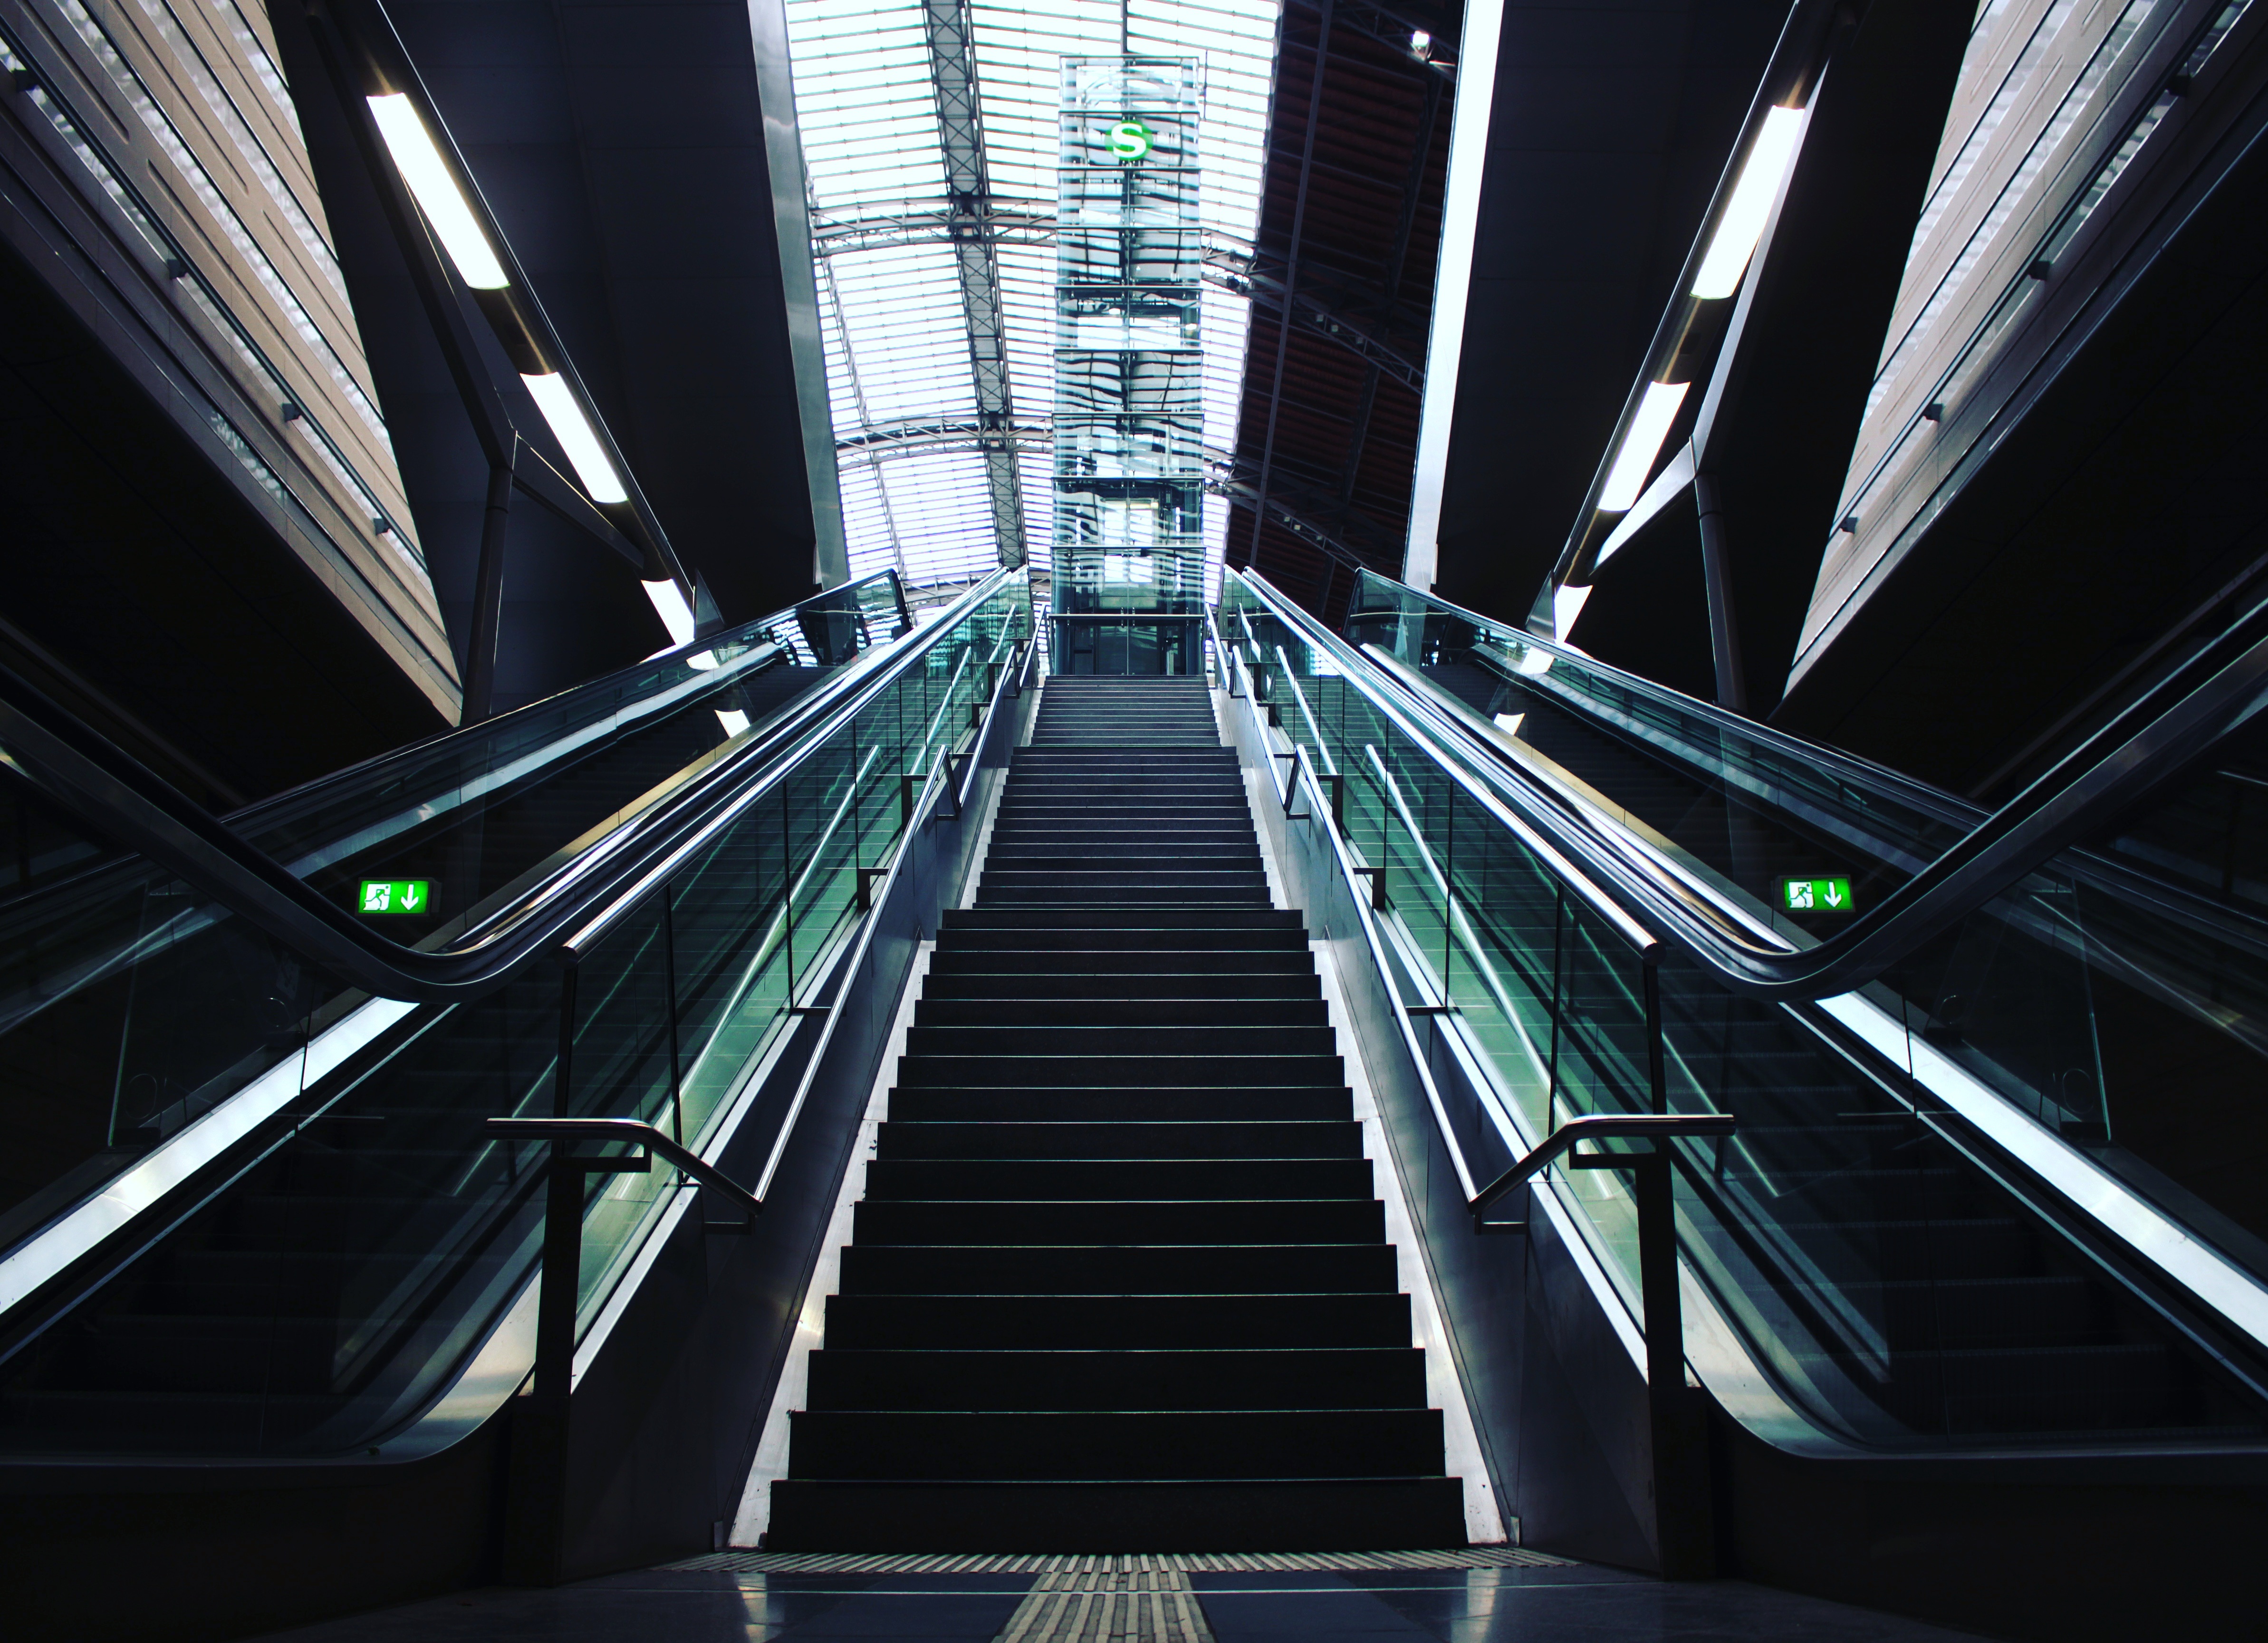
light, city, escalator, transport, line, modern, public transport, lights, symmetry, leipzig, railway station, s bahn, high tech, rapid transit